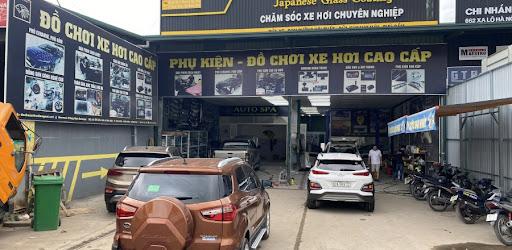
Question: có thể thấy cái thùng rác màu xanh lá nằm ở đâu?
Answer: cái thùng rác màu xanh lá nằm cạnh đầu xe tải màu cam